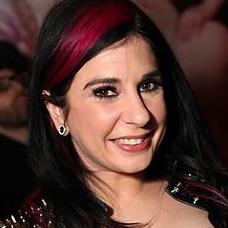
Age: 32